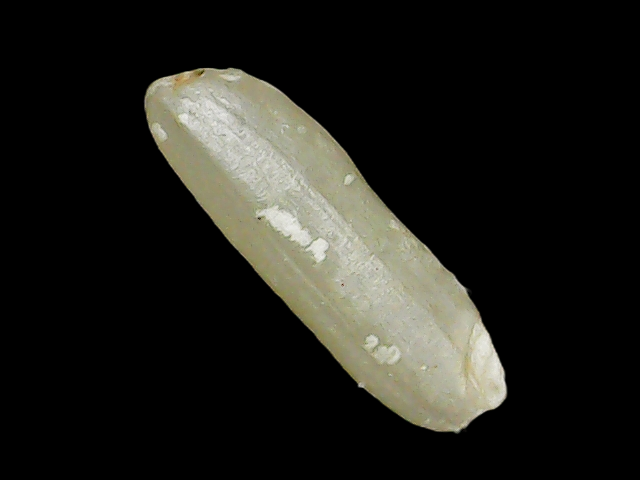
Rice variety: Binadhan26